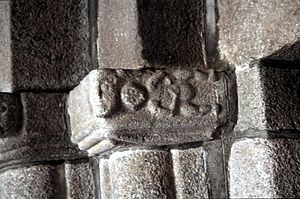
Rybjerg Kirke
Kapitæl  ved nordportalen
Rybjerg Kirke, (Skive Kommune), Kapitæl mov øst ved nordportalen
Rybjerg Kirke er en kirke i Rybjerg Sogn i det tidligere Salling Nørre Herred, Viborg Amt, nu Skive Kommune. Apsis, kor og skib er opført i romansk tid af granitkvadre over dobbeltsokkel, rundstavprofil over skråkant. Den tilmurede syddør står med tre par frisøjler. Søjlerne har terningkapitæler og baser med bladornamenter. På tympanonen ses en biskop i lavt relief, der sidder på en foldestol med dyrehoveder på endestykkerne og drager på stolens ben.